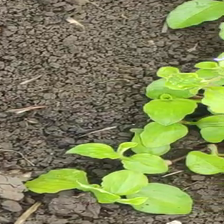
Weed species: Kena_(Commplina_benghalensio)